List of modern great powers

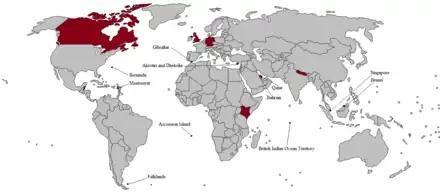
Countries with United Kingdom military bases

Wilhelm II wanted Germany to have her "place in the sun", like Britain, which he constantly wished to emulate or rival. With German traders and merchants already active worldwide, he encouraged colonial efforts in Africa and the Pacific ("new imperialism"), causing the German Empire to vie with other European powers for remaining "unclaimed" territories. With the encouragement or at least the acquiescence of Britain, which at this stage saw Germany as a counterweight to her old rival France, Germany acquired German Southwest Africa (modern Namibia), German Kamerun (modern Cameroon), Togoland (modern Togo) and German East Africa (modern Rwanda, Burundi, and the mainland part of current Tanzania). Islands were gained in the Pacific through purchase and treaties and also a 99-year lease for the territory of Kiautschou in northeast China. But of these German colonies, only Togoland and German Samoa (after 1908) became self-sufficient and profitable; all others required subsidies from the Berlin treasury for building infrastructure, school systems, hospitals and other institutions.